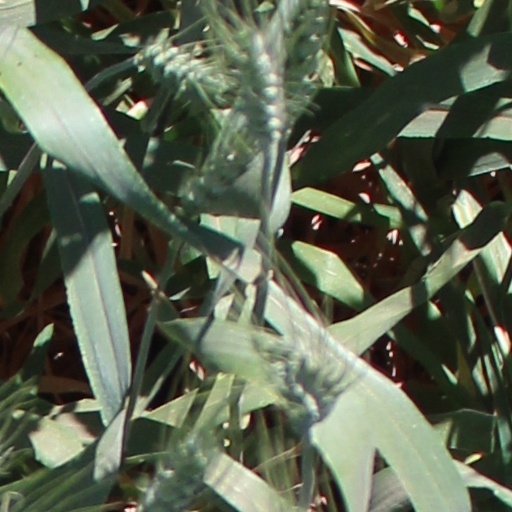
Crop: wheat